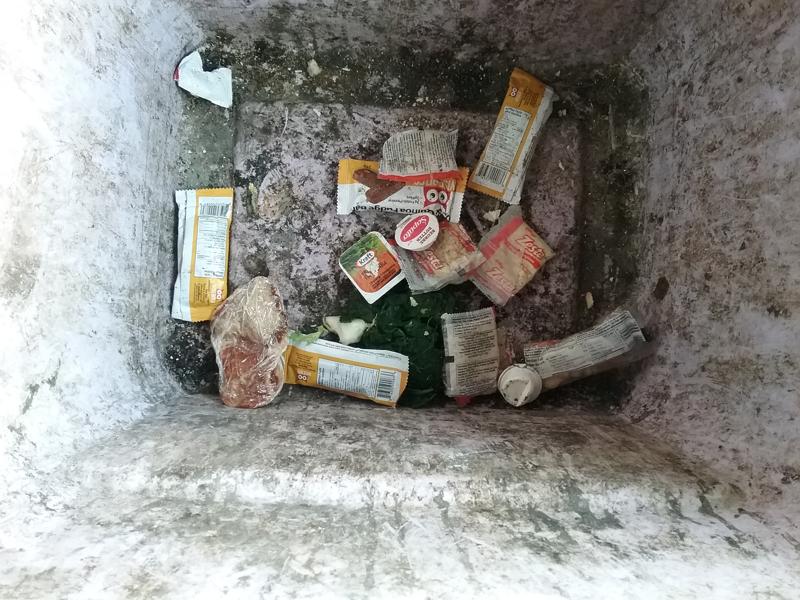
Waste category: trash